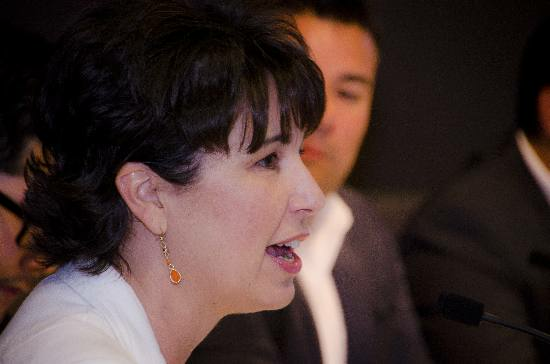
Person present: Yes